Eagle Nest (Pink Hills, North Carolina)

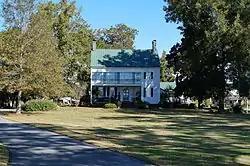
Eagle Nest, October 2014

Eagle Nest is a historic plantation house located near Pink Hill, Jones County, North Carolina. It was built about 1800 and is a two-story, four-bay by three-bay, Federal style frame dwelling. It rests on a brick foundation, is sheathed in weatherboard, and has a gable roof with exterior end chimneys. It has two one-story frame rear additions. The front facade features a two-tier engaged porch with an enclosed east end. Also on the property is a contributing smokehouse.